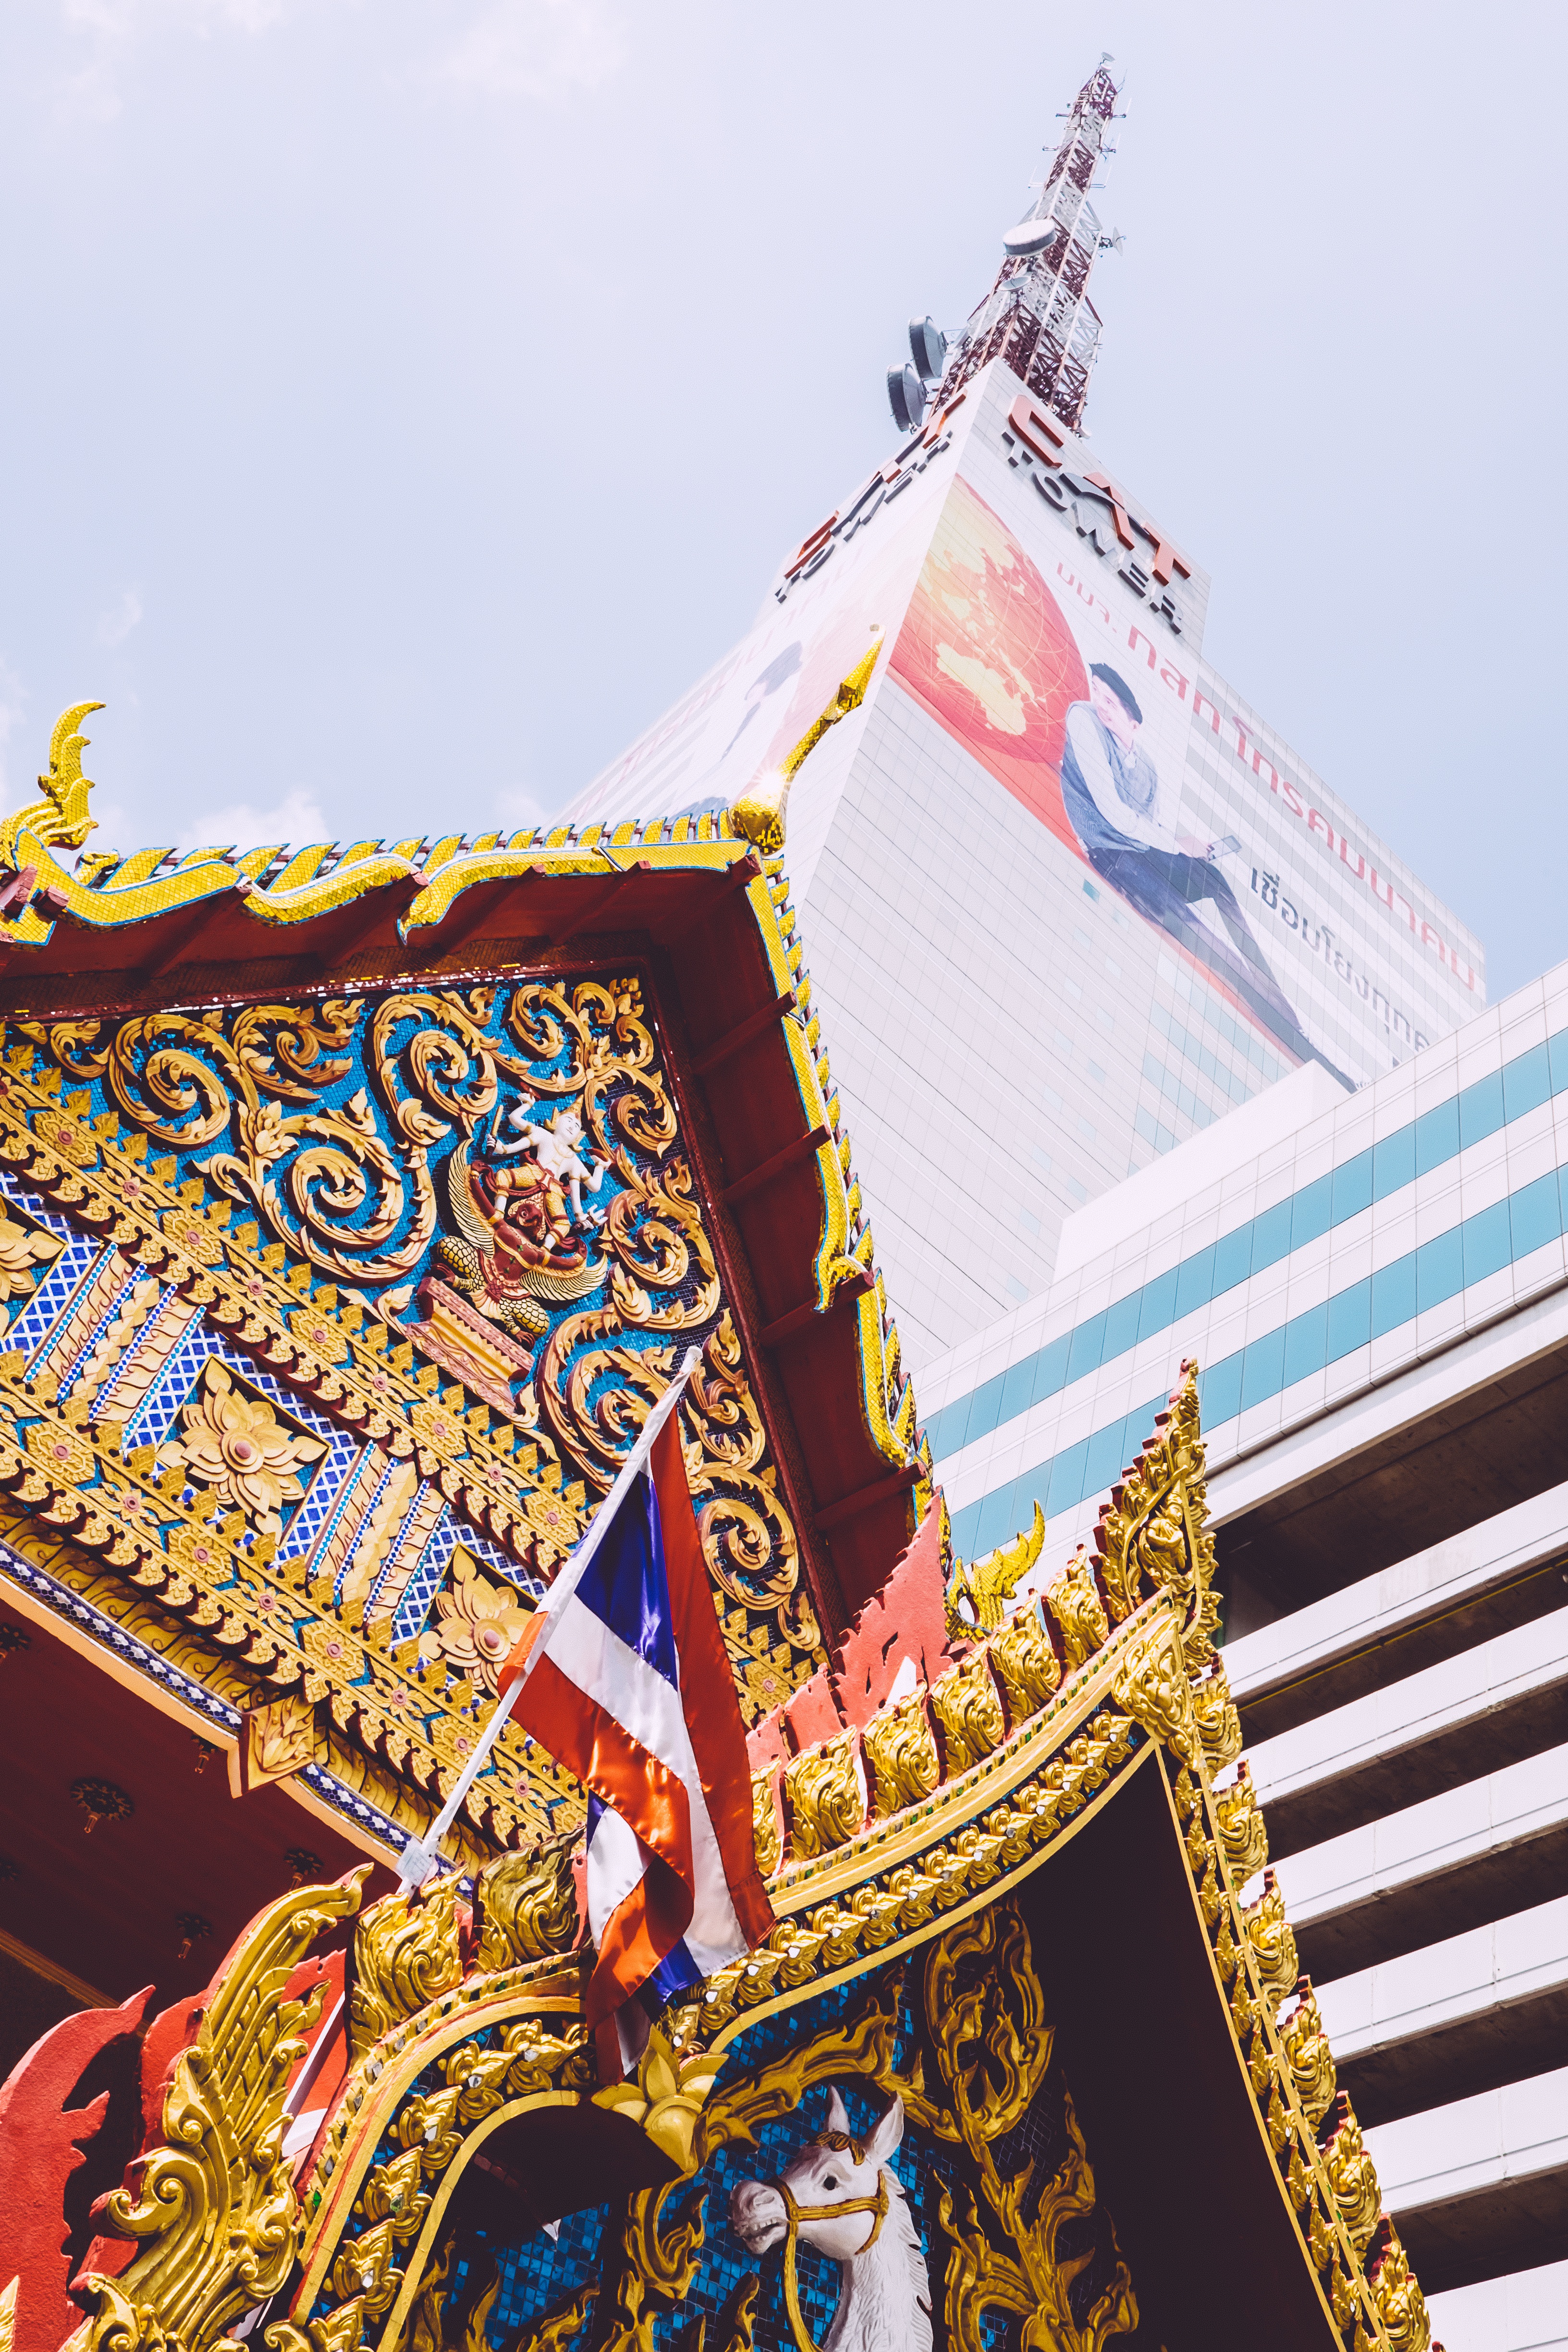
temple, hindu temple, place of worship, tradition, wat, festival